Samuel P. Williams House

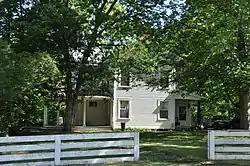
Samuel P. Williams House, 2012

Samuel P. Williams House, also known as "Old Home", is a historic home located at Howe, Lima Township, LaGrange County, Indiana. It was built between 1838 and 1843, and is a Western Reserve style frame dwelling. It consists of a -story central block with -story symmetrical wings. Also on the property is a contributing carriage barn constructed in the 1840s.